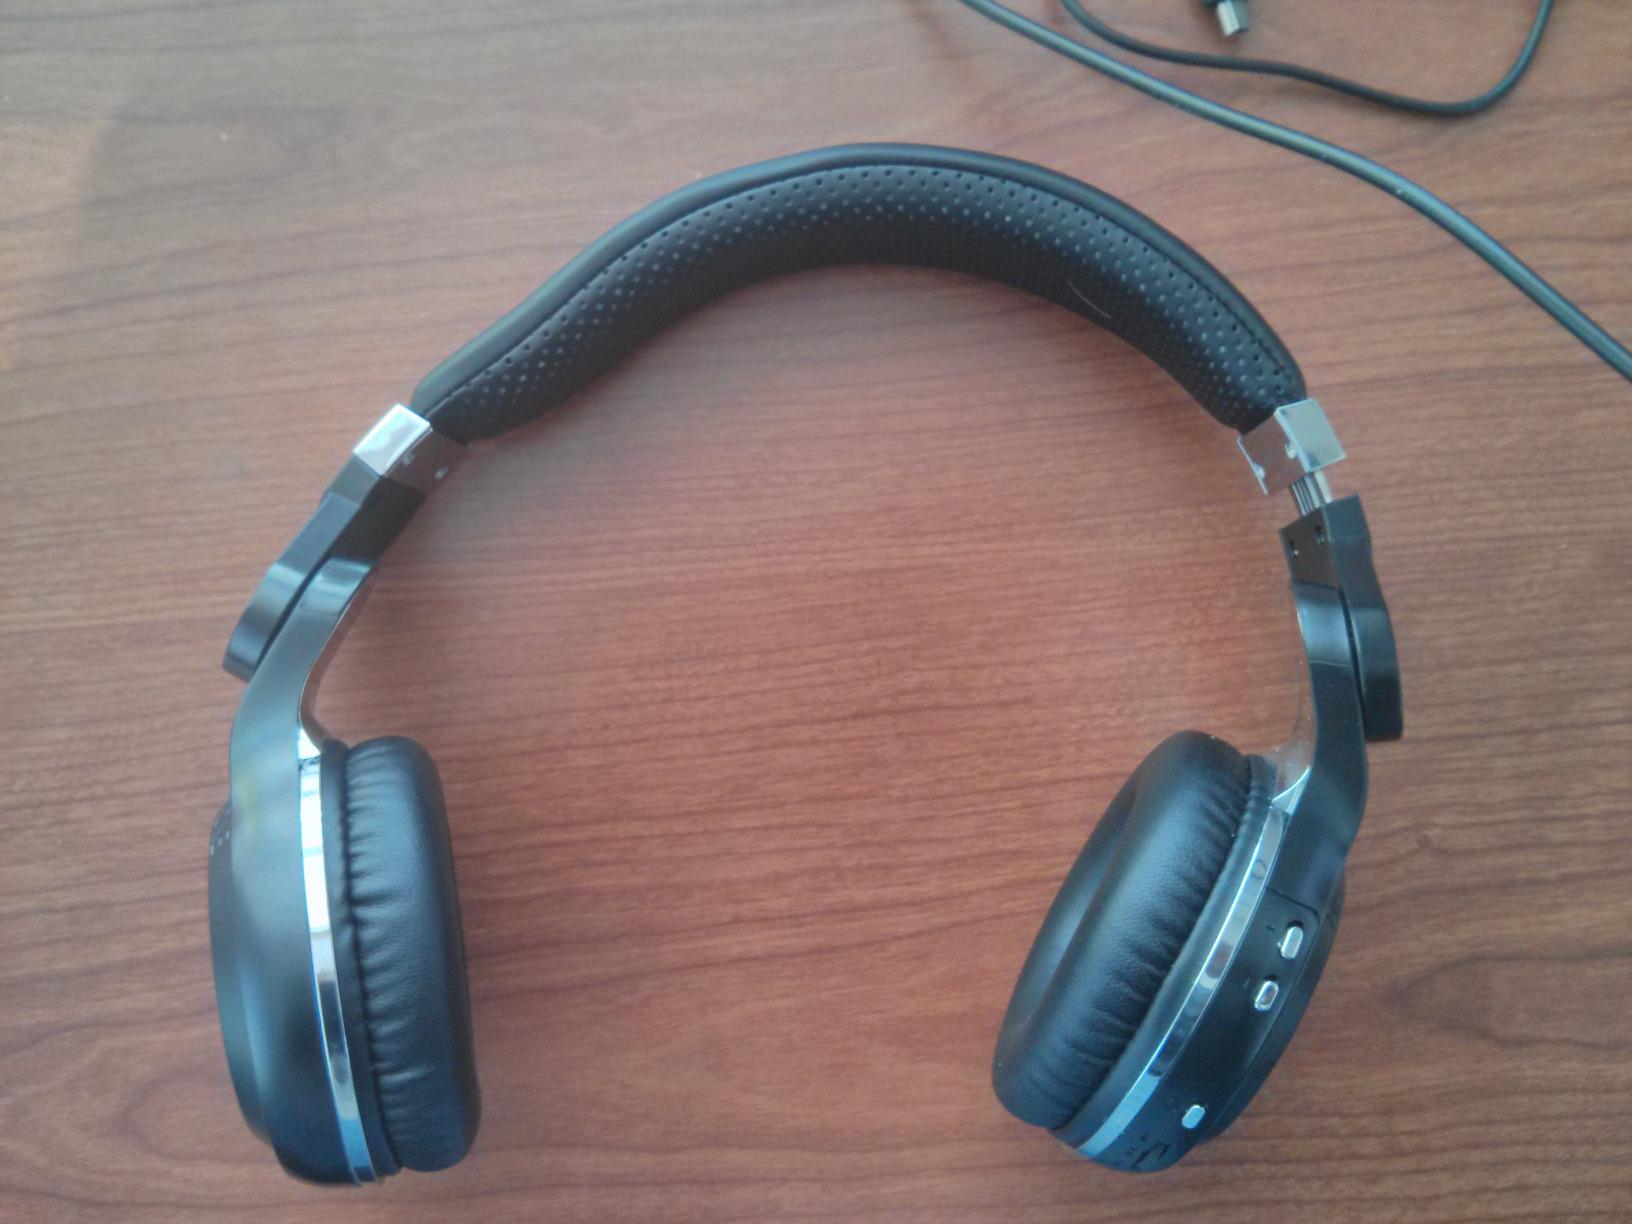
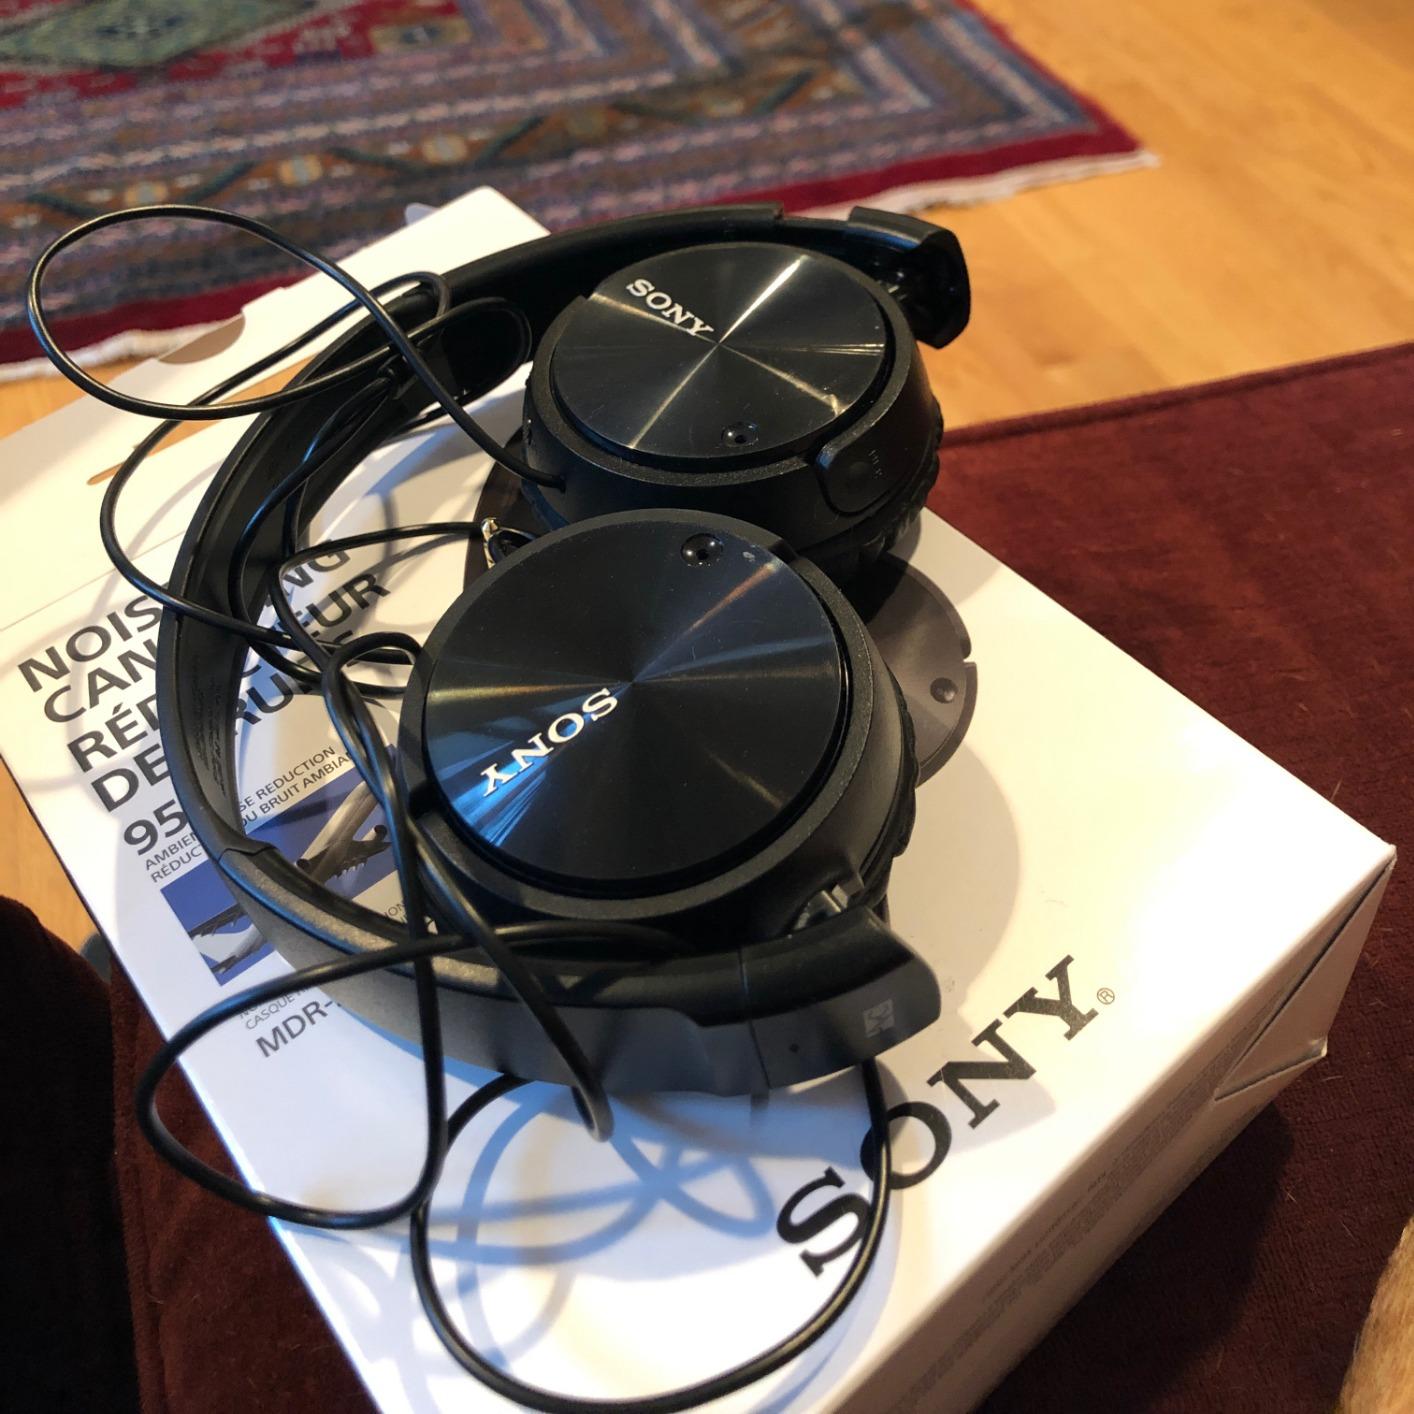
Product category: headphones
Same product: no